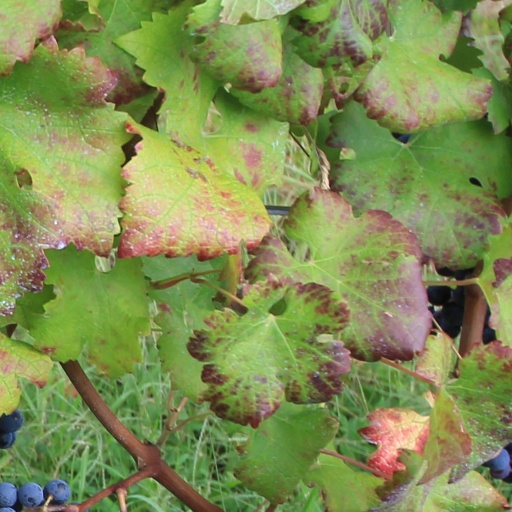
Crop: grape